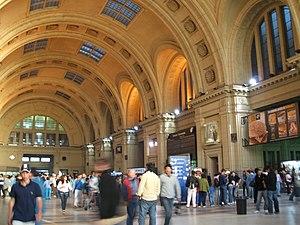
Estación Constitución, est une très grande gare de chemins de fer située dans le quartier de Constitución, au centre de Buenos Aires, en Argentine. Le nom officiel complet de la gare est Estación Plaza Constitución.